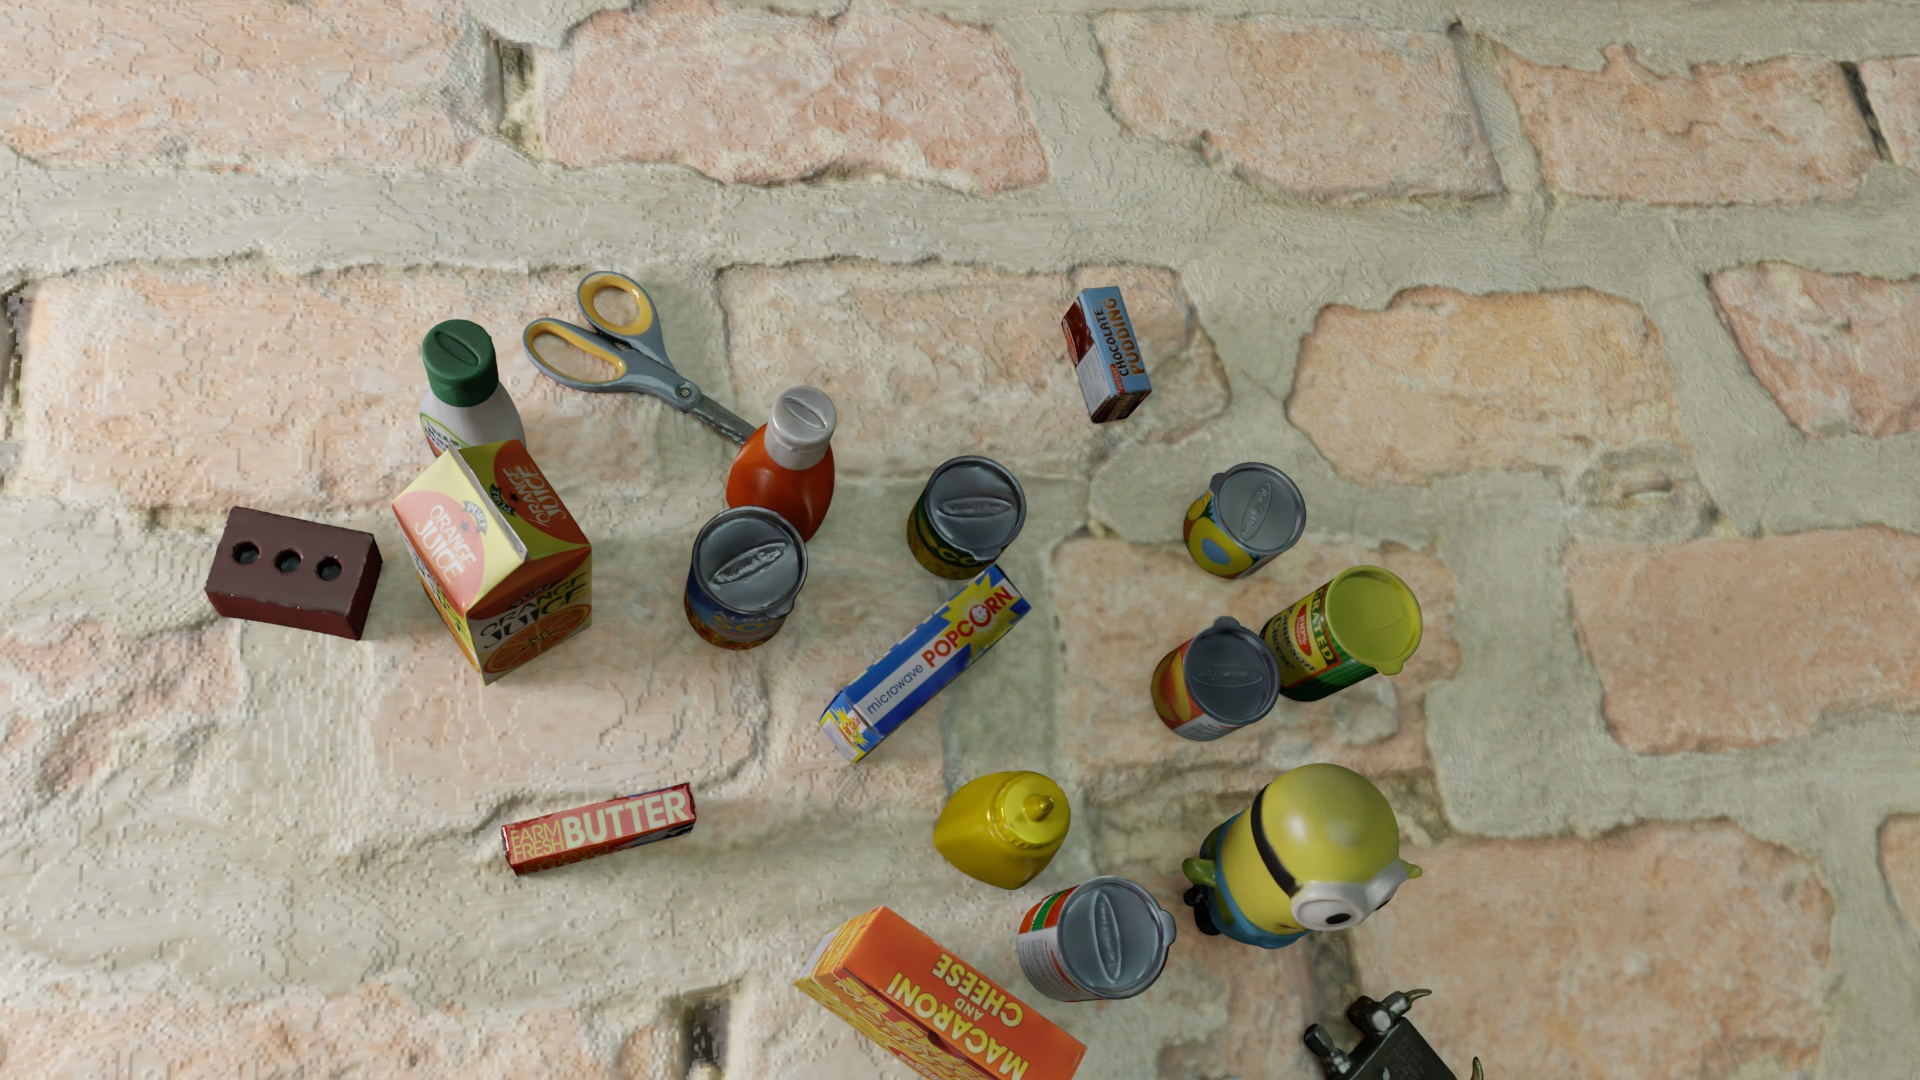
Question:
What are the eight normalized (x, y) image coordinates between 0 and 1 for the cuboid corners of the box of microwave popcorn? Your answer should be a list of normalized (x, y) image coordinates between 0 and 1 with bottom face first then top face, all counter-clockwise.
Answer: [(0.519792, 0.59537), (0.499479, 0.55463), (0.422917, 0.668519), (0.444271, 0.712037), (0.539583, 0.560185), (0.517188, 0.515741), (0.434375, 0.637963), (0.457813, 0.686111)]